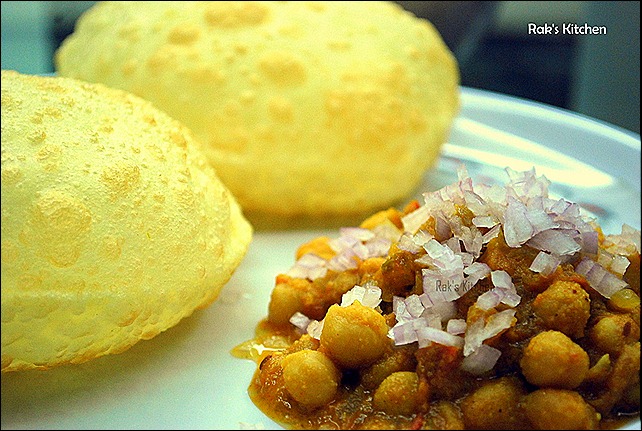
Dish: chole_bhature